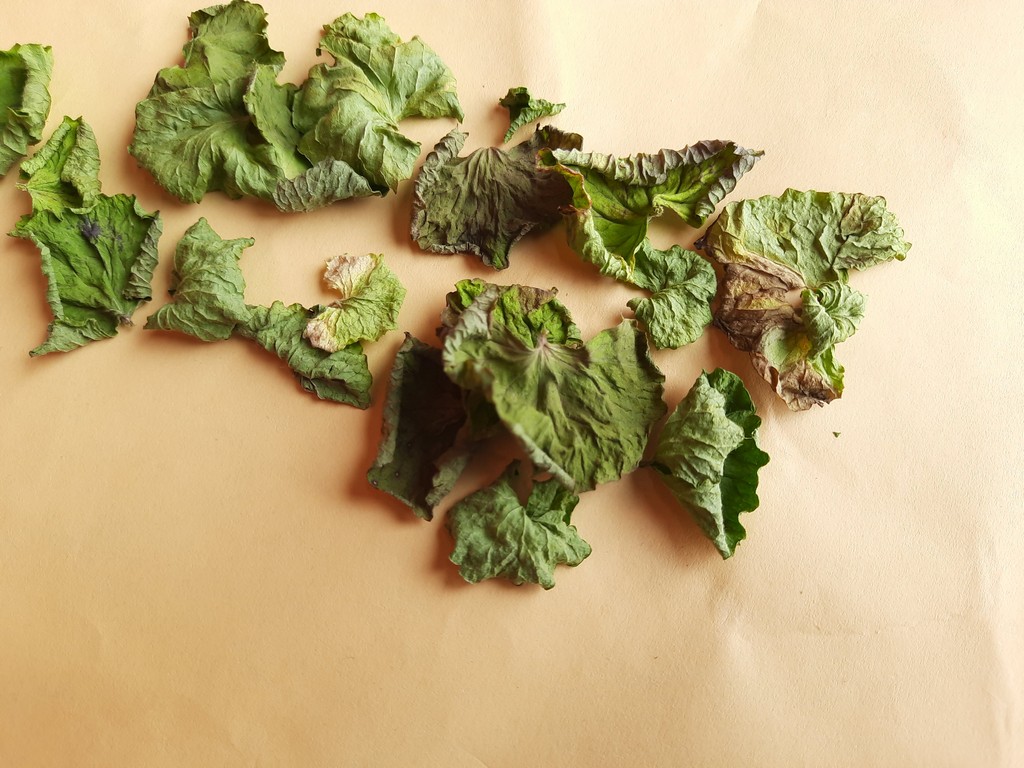
Label: Dried